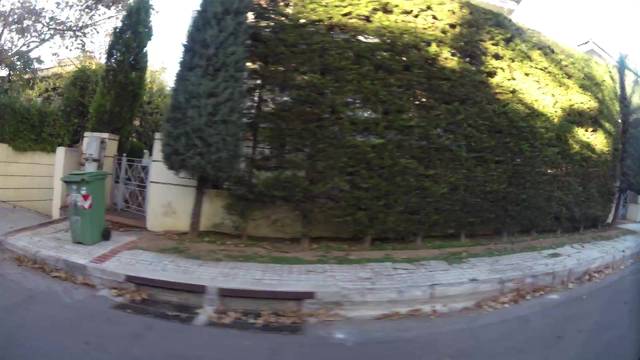
Region: Greece
Coordinates: 38.07, 23.803